Sofía Noel

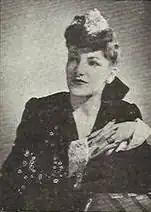
Sofía Noel (1944)

Sofía Noel, birth name Sophie Heyman, (1915–2011) was a Belgian-born Spanish soprano and ethnomusicologist who specialized in Sephardic music. After leaving Belgium to escape Nazi persecution, she settled in Barcelona where she worked with the composer Fernando Obradors. Shortly before his death in 1943, she sang to the accompaniment of the pianist Ricardo Viñes. In addition to singing and promoting Sephardic music, Noel also recorded Spanish songs from the Middle Ages, including those related to the country's Jewish and Arabic heritage.